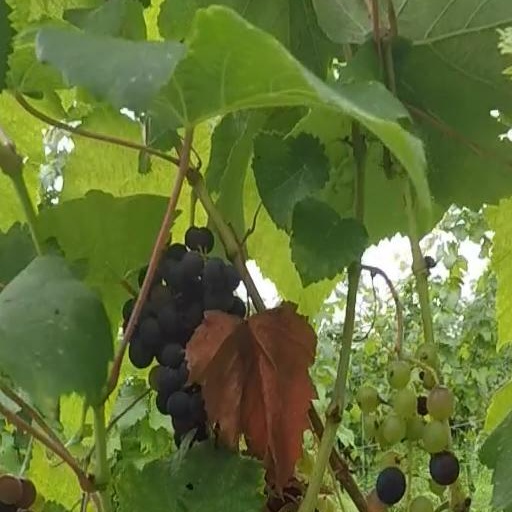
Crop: grape